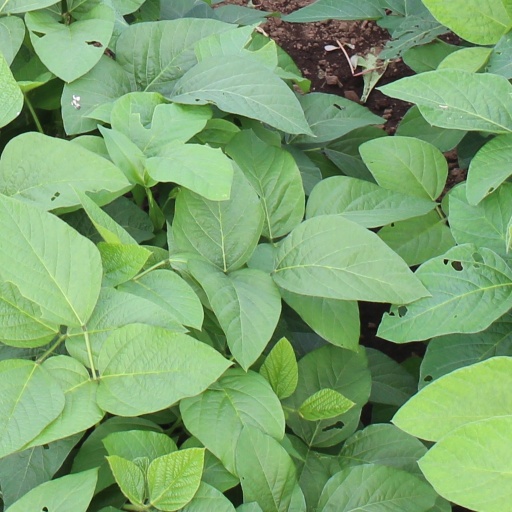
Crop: soybean